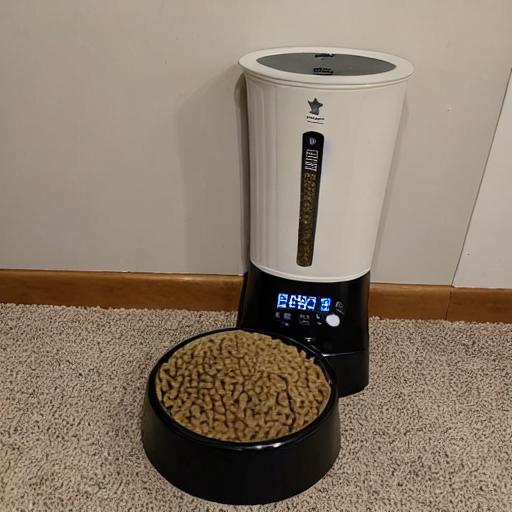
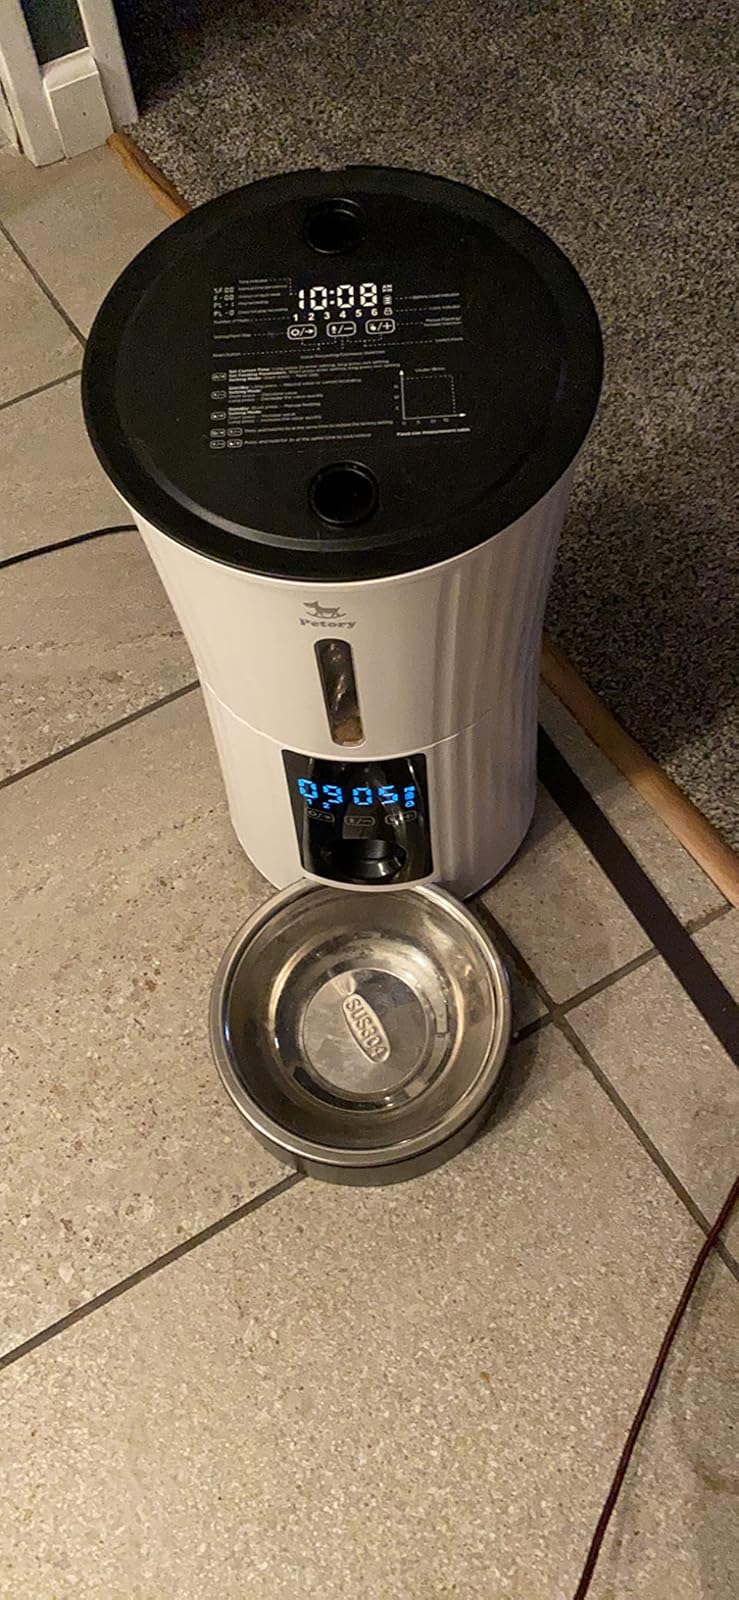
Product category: items_feeder
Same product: no